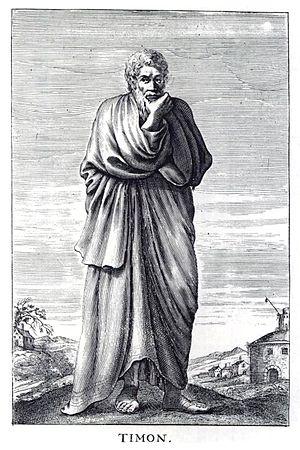
Timon de Phlionte était un philosophe sceptique héritier de la pensée de Pyrrhon, considéré comme le théoricien de Pyrrhon, organisant l'école sceptique là où son maître n'avait fait que donner l'exemple par sa manière de vivre. Il eut Aratos de Soles pour disciple.